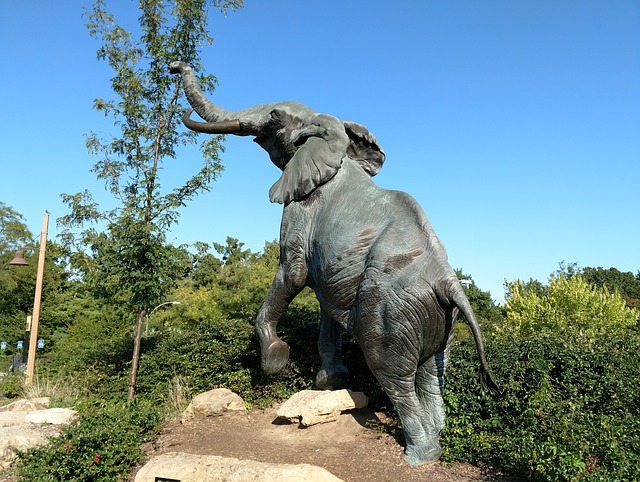
Label: elephant